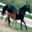
Label: horse